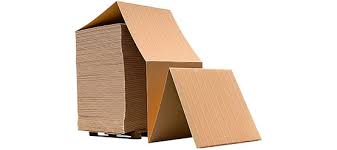
Label: cardboard